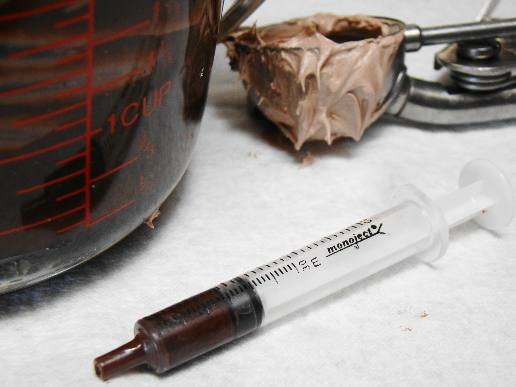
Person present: No